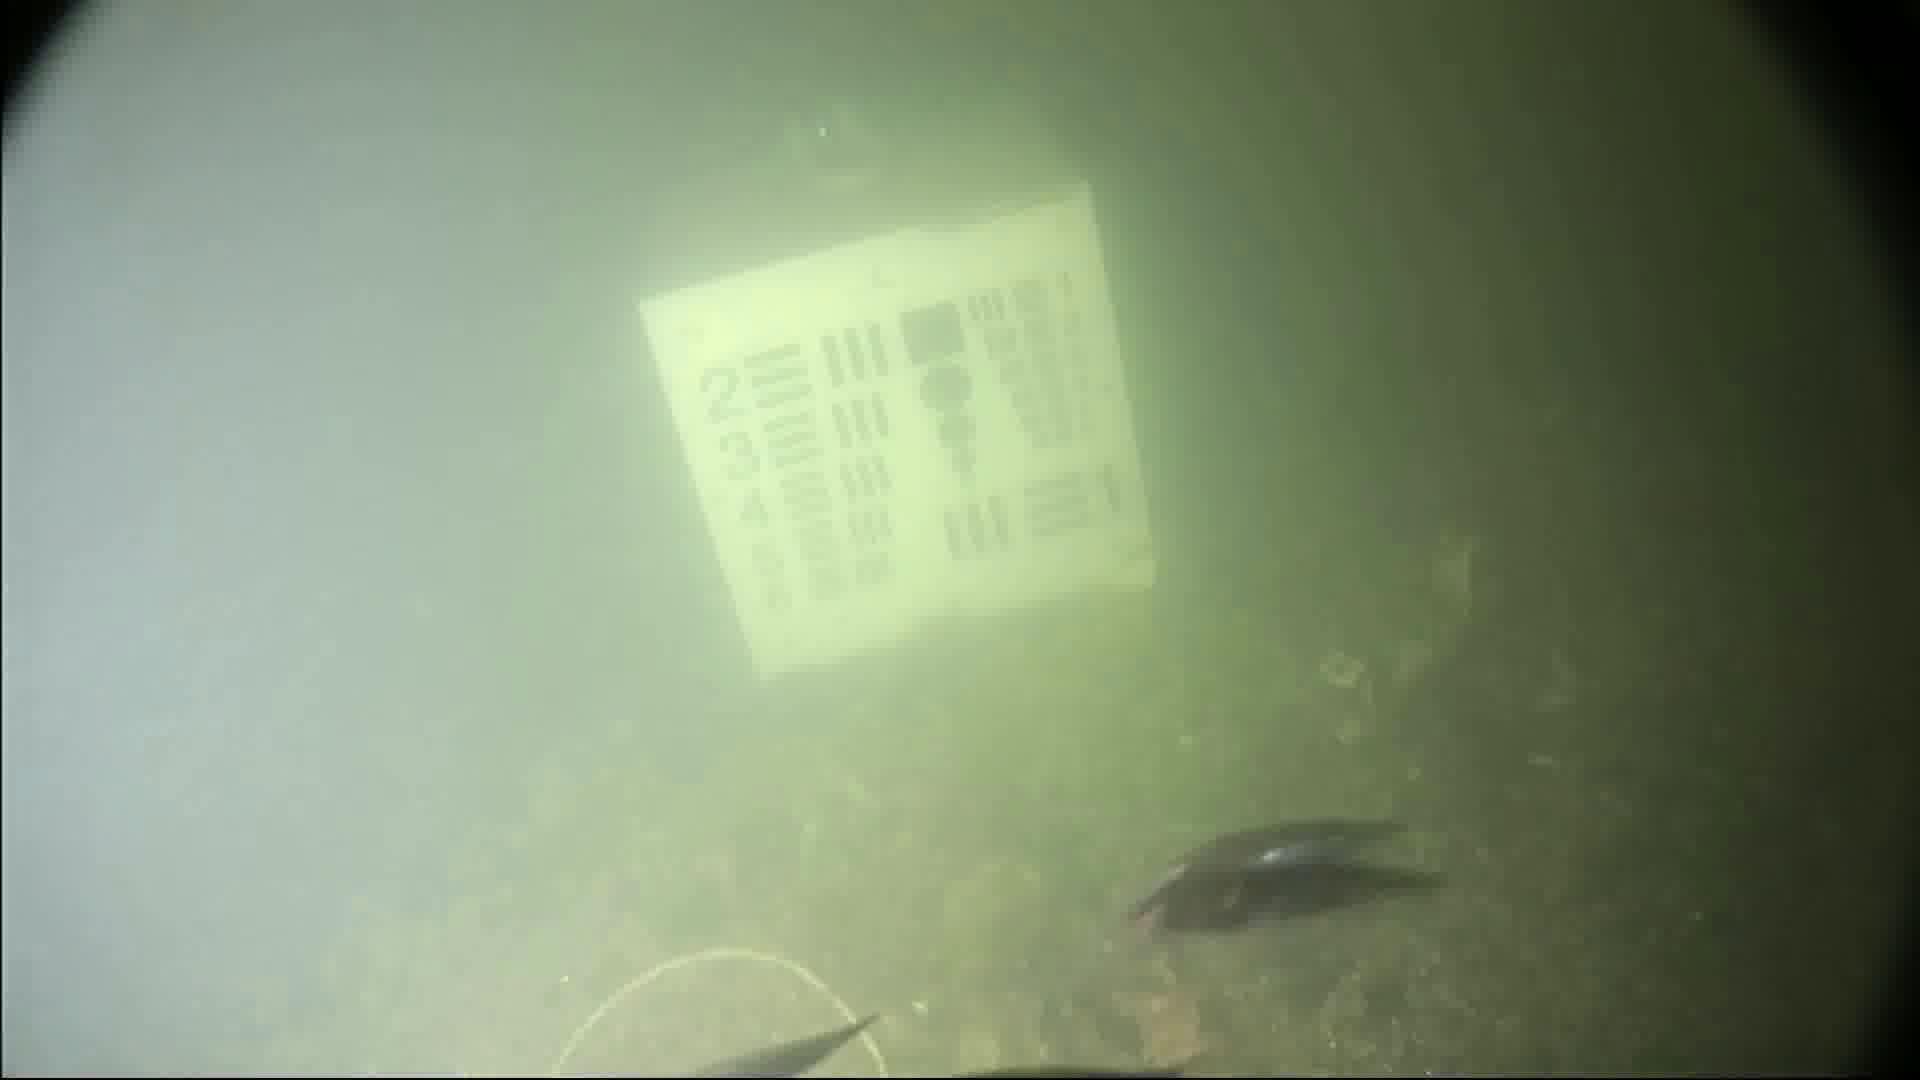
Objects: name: small_fish
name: starfish